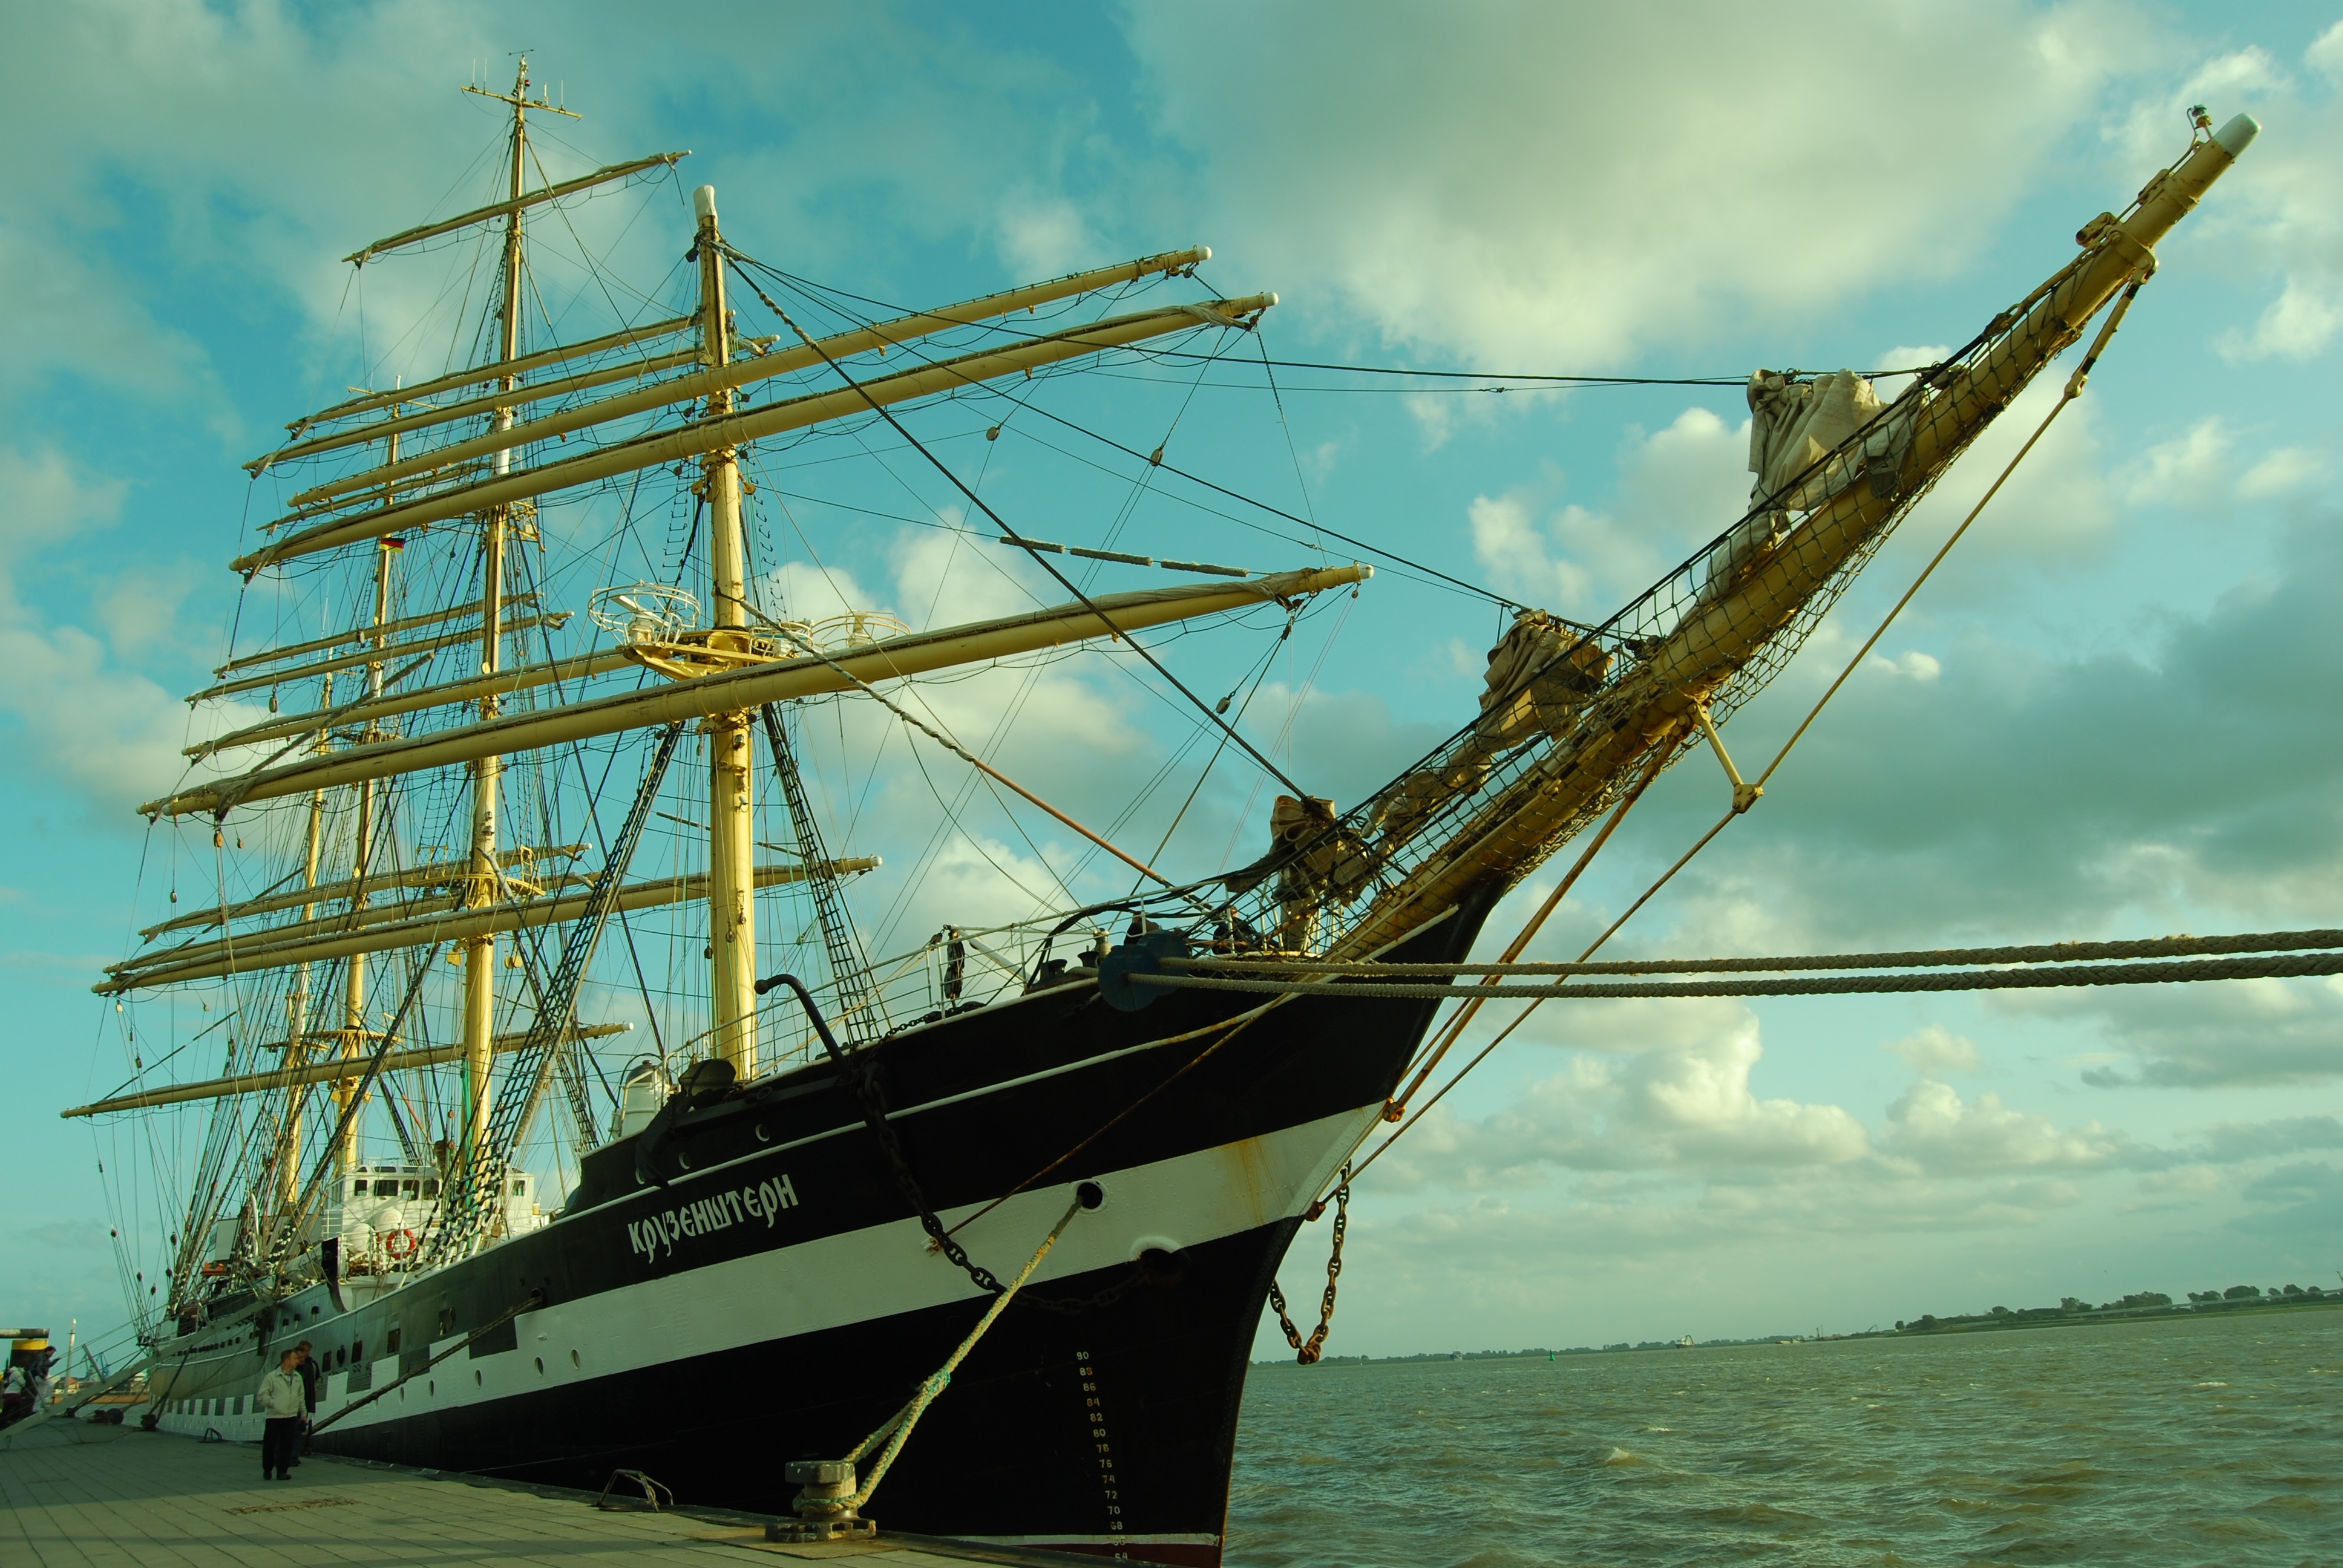
sea, water, ocean, boat, ship, vessel, vehicle, mast, sailing, rigging, sailboat, cruise, nautical, boating, sail, tall, maritime, watercraft, schooner, windjammer, barque, frigate, brig, sailing ship, cutter, fishing vessel, tall ship, galleon, caravel, brigantine, kruzenshtern